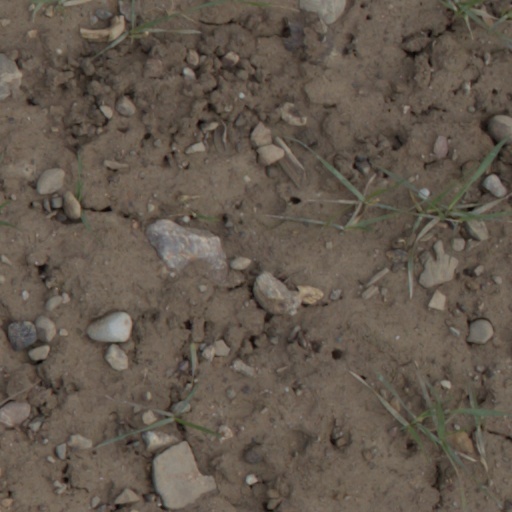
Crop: wheat